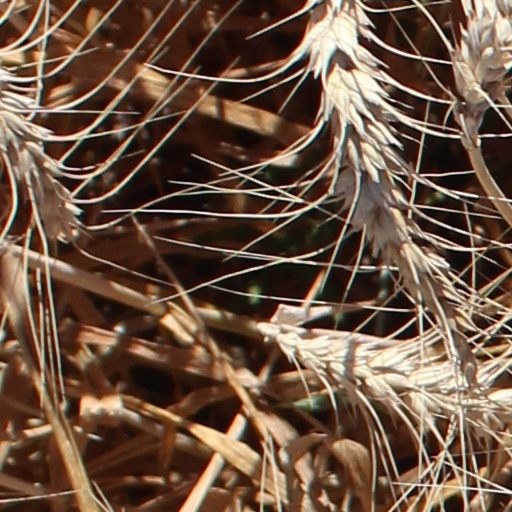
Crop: wheat